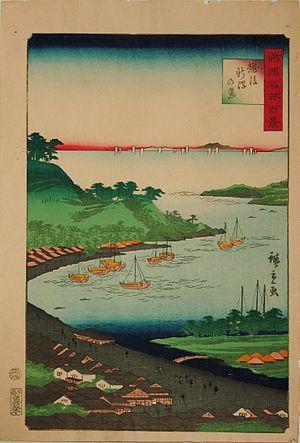
Hiroshige II, également nommé Shigenobu, est un peintre japonais du XIXᵉ siècle. Né en 1826, il est supposé mort en 1869. Sa période d'activité se situe dans la deuxième moitié du XIXᵉ siècle. Ses origines ne sont pas bien connues et un lien de parenté directe avec Hiroshige Andō et Hiroshige III est totalement improbable, hormis qu'il est le gendre de Hiroshige Andō.